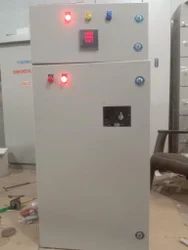
Label: Auto_Changeover_Systems